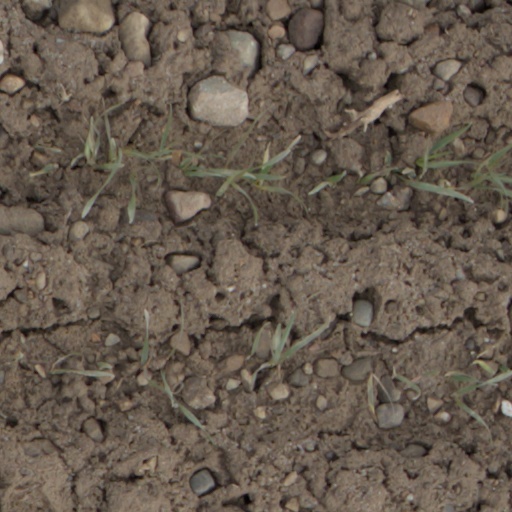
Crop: wheat